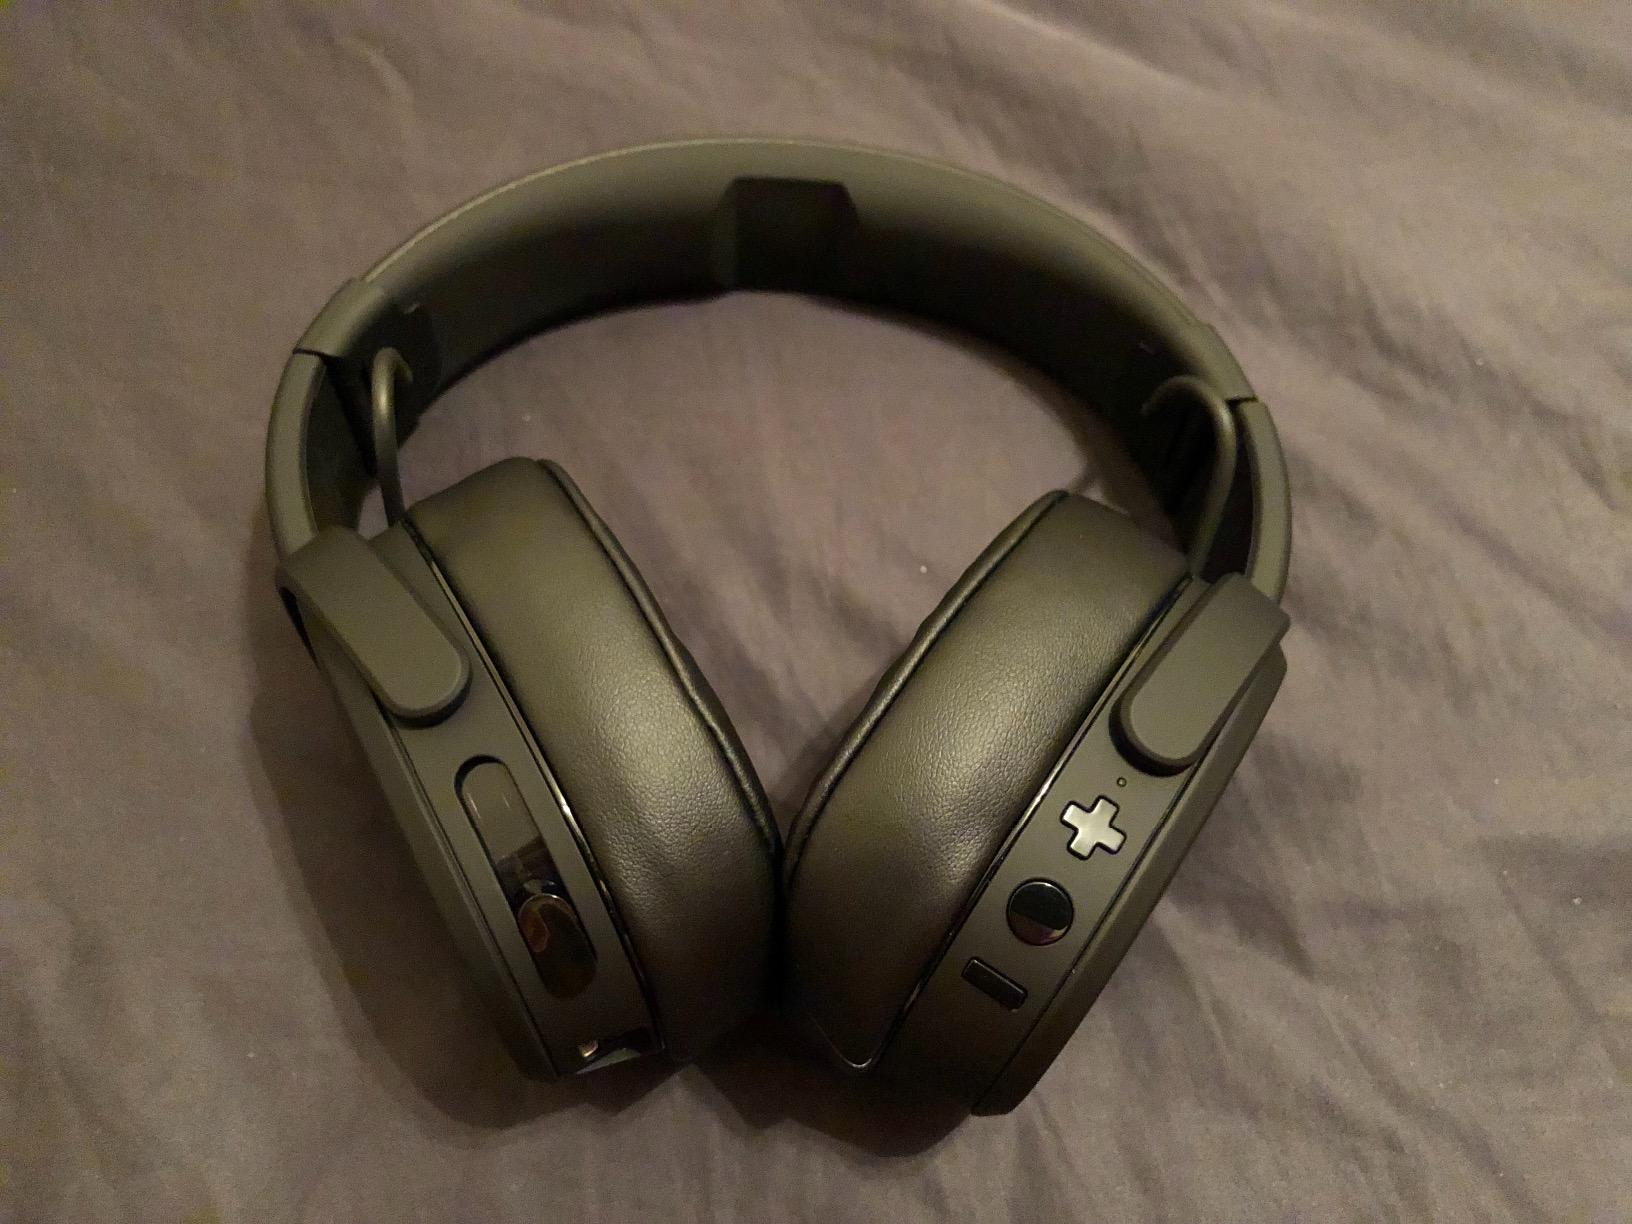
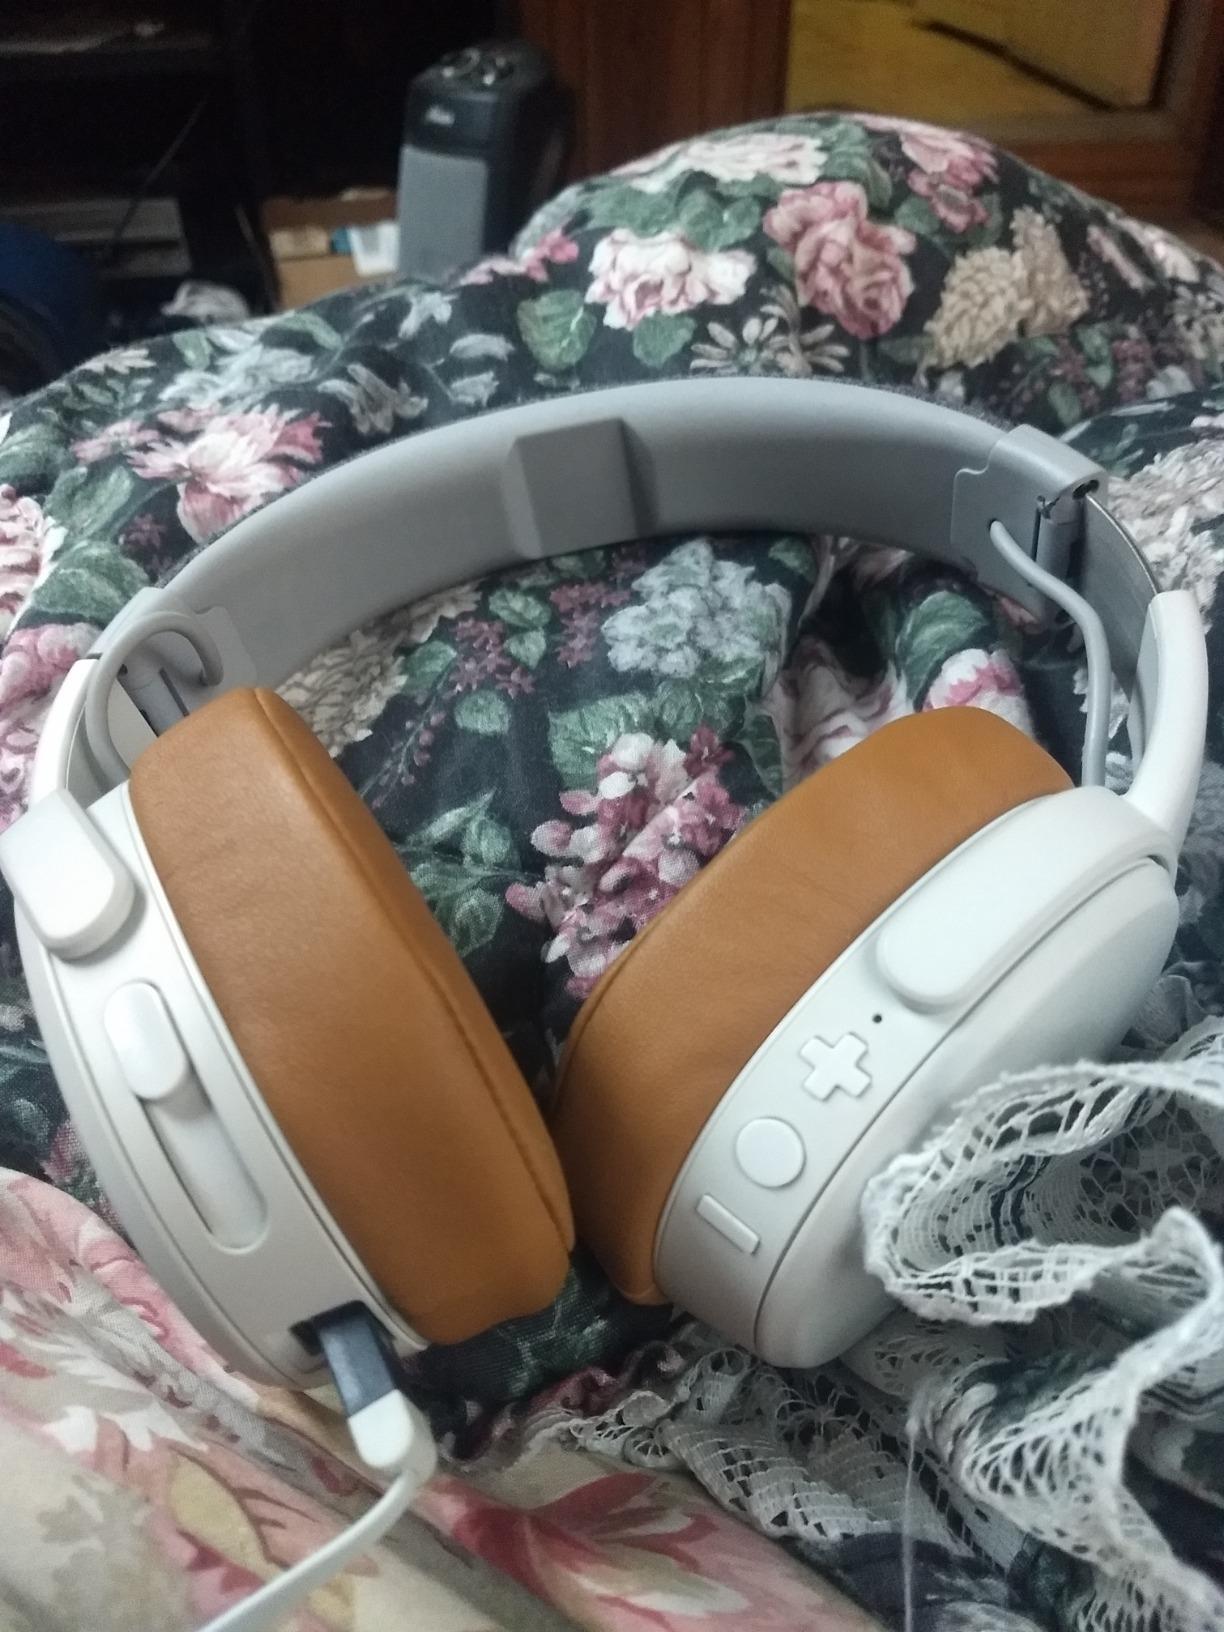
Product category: headphones
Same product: no